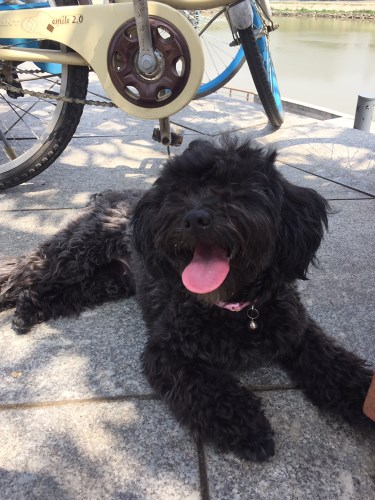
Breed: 7449-n000128-teddy